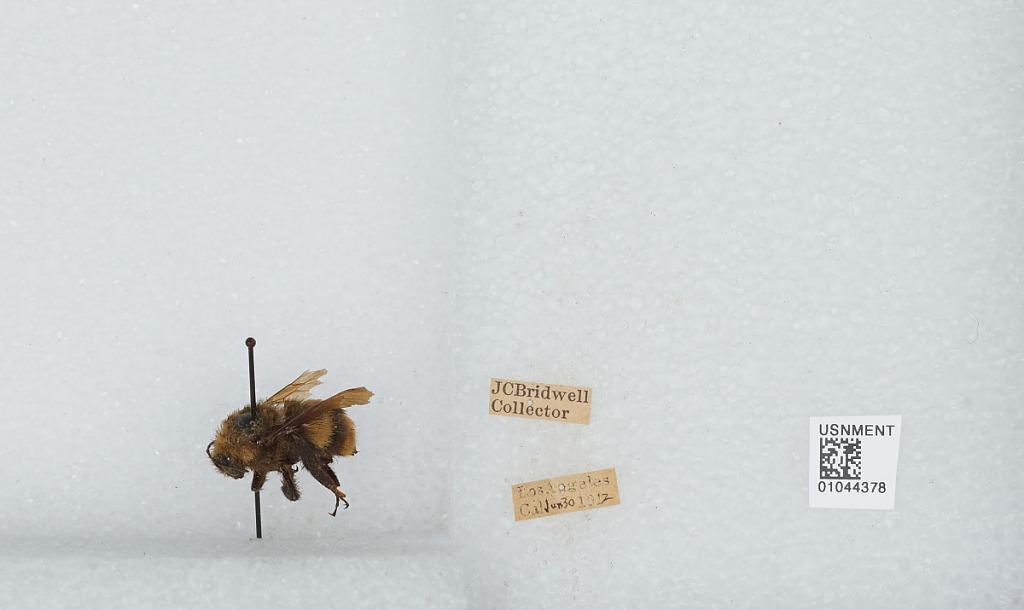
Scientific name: Bombus sp.
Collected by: J. Bridwell
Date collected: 1912-6-30
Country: United States
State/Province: California
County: Los Angeles
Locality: Los Angeles
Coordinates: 34.05, -118.25